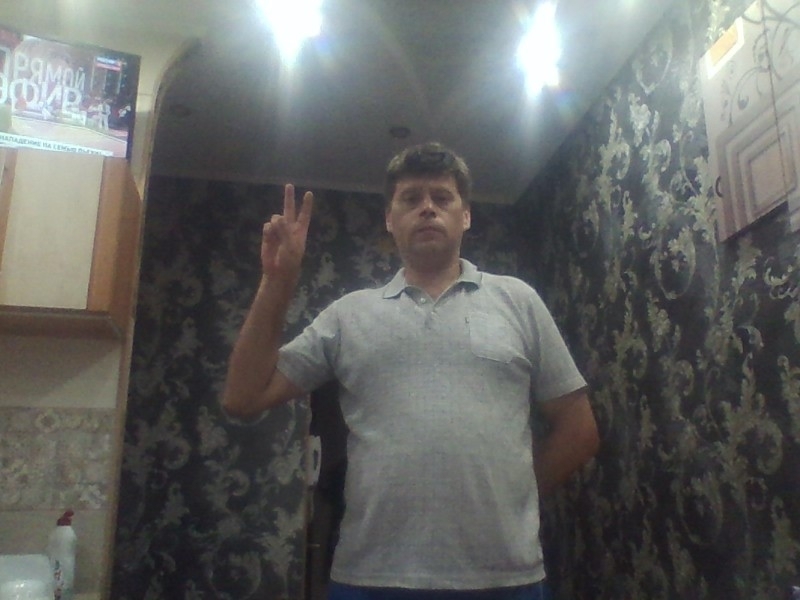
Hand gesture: peace